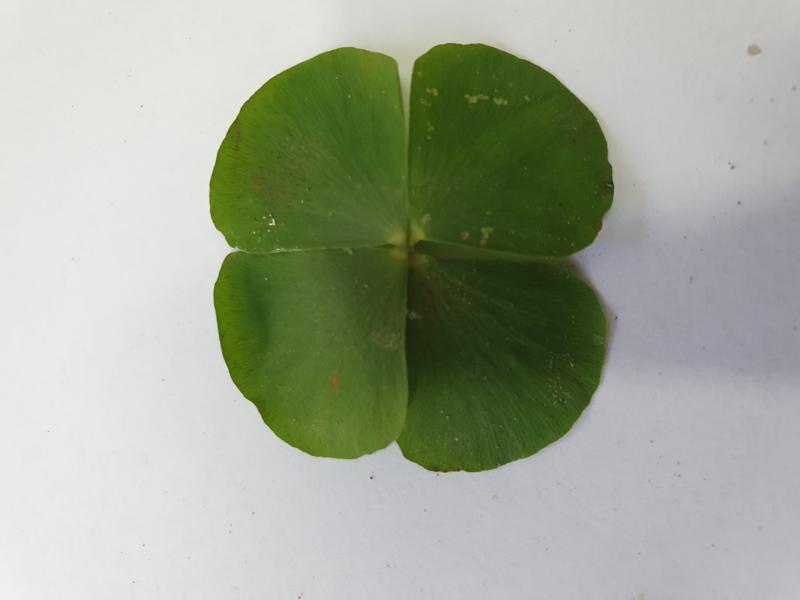
Weed species: Marsilea minuta